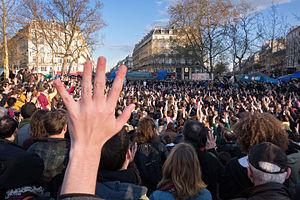
Nuit debout est un ensemble de manifestations sur des places publiques, principalement en France, ayant commencé le 31 mars 2016 à la suite d'une manifestation contre la loi Travail.